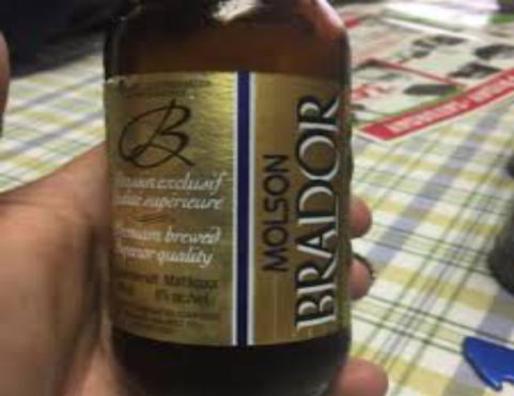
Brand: molson brador
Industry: Food